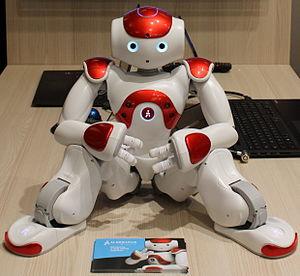
Le robot NAO de l'entreprise Aldebaran Robotics au salon Innorobo à Lyon en 2015.
Un robot est un dispositif mécatronique conçu pour accomplir automatiquement des tâches imitant ou reproduisant, dans un domaine précis, des actions humaines. La conception de ces systèmes est l'objet d'une discipline scientifique, branche de l'automatisme nommé robotique.